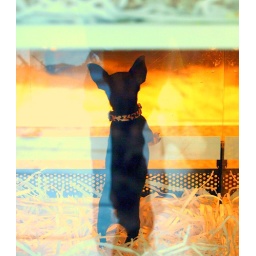
A Chihuahua dog in a pet shop's window box